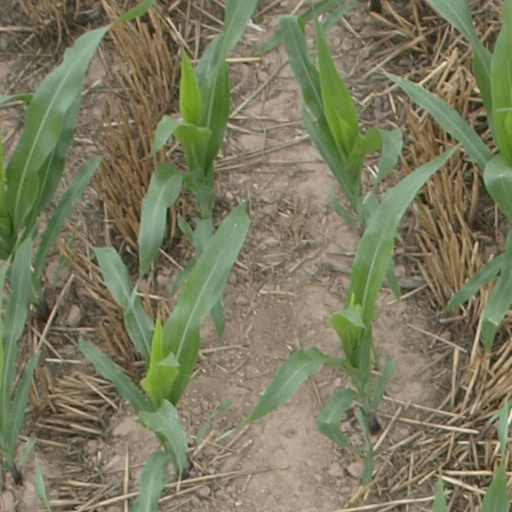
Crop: maize; corn